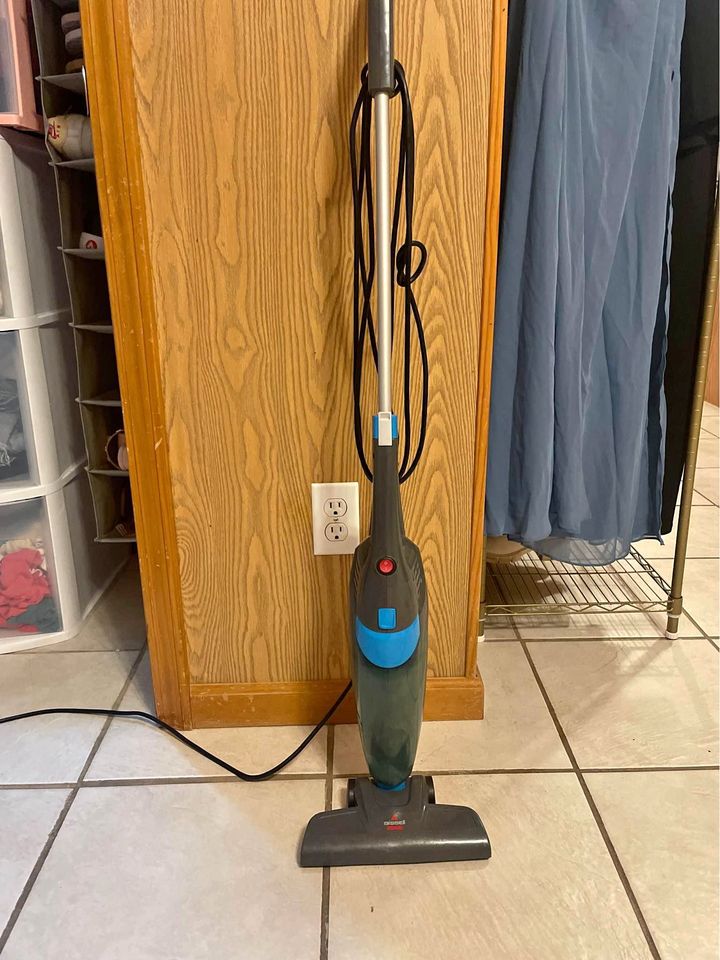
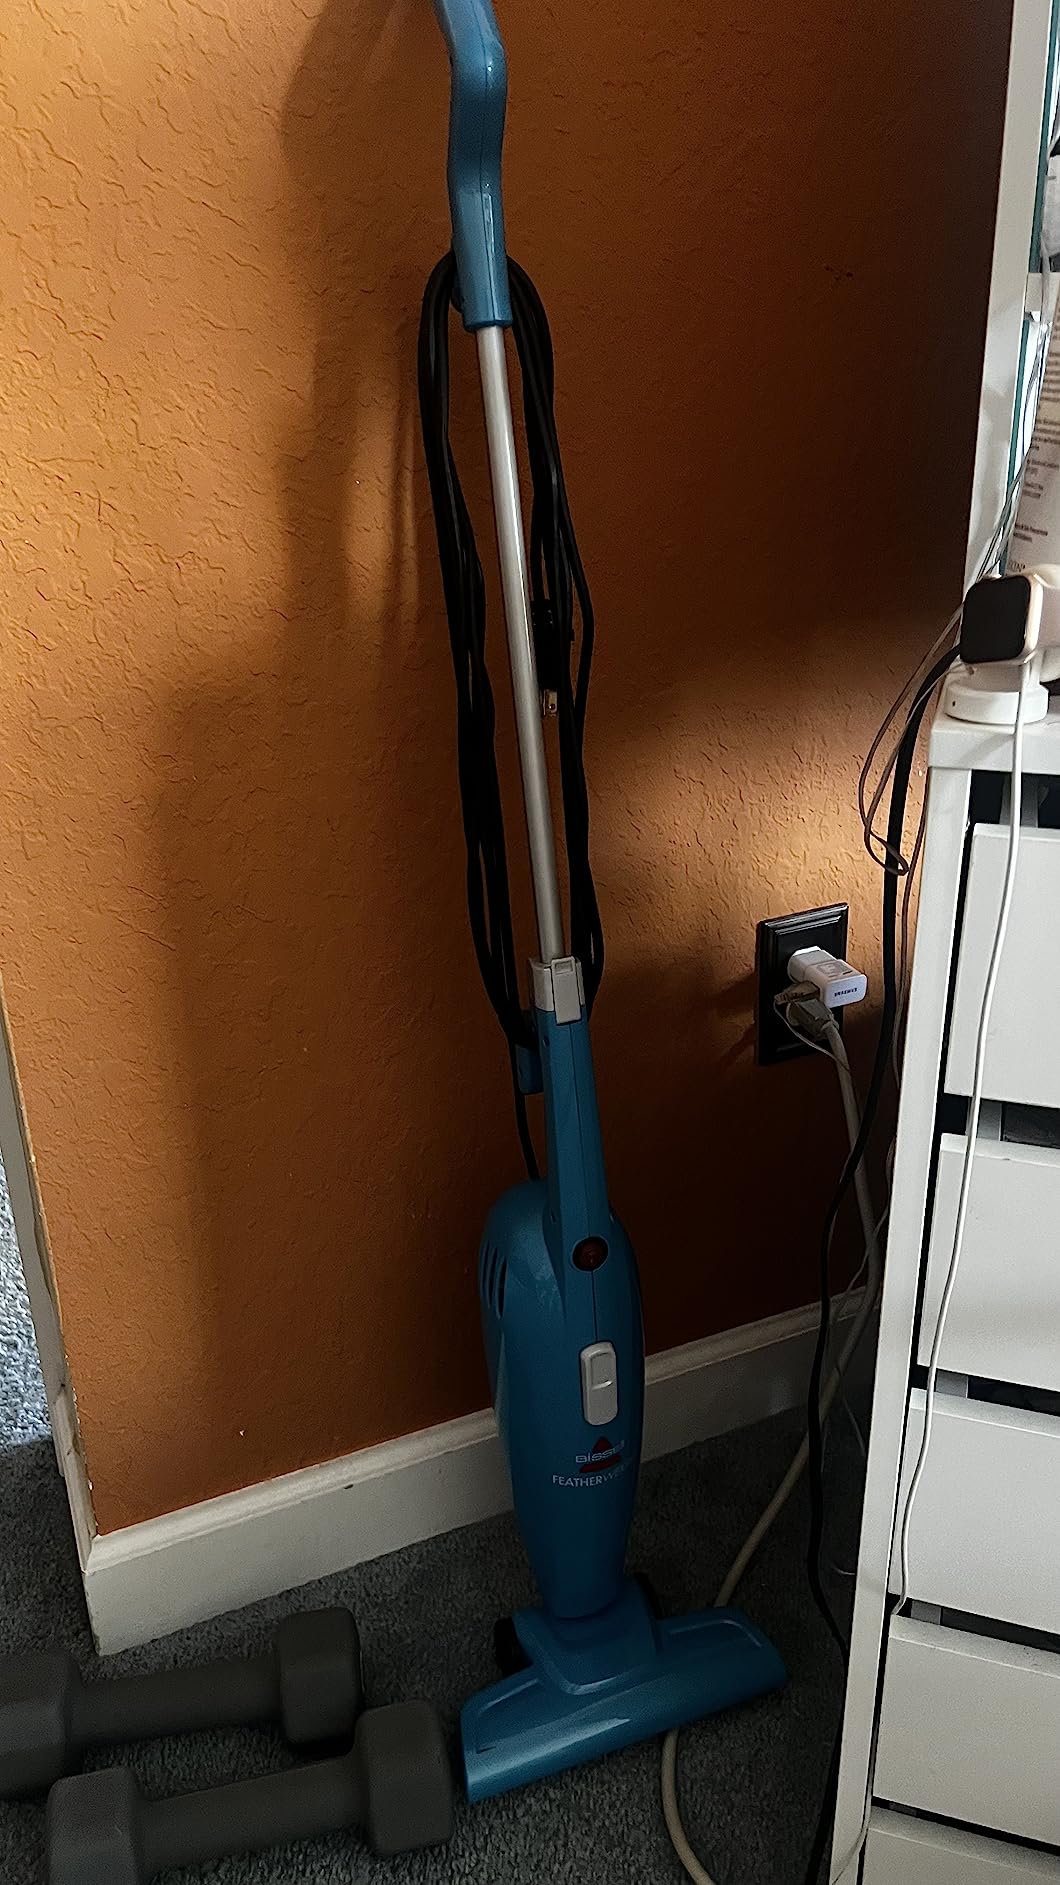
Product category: items_vacuum
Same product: no